Dacentrurus

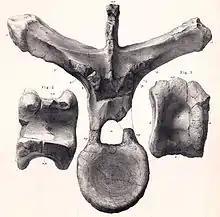
Galton regarded the low angle of the transverse processes as indicating a basal position in the evolutionary tree

The two spines that are the holotype of "Omosaurus hastiger" have very massive bases. According to Galton, they are from a more anterior position than the spike preserved with BMNH 46013 and form a left-right pair. He considered the morphology variation to be comparable to that of "Kentrosaurus". The spine on the right is more complete with a transverse base width of 205 millimetres and an estimated base length of twenty-two centimeters. Owen reconstructed the original length at seventy centimetres. Its ventral surface has a complex morphology. From the front to the rear it shows a convex curvature. The surface is divided into two zones by a longitudinal ridge. The outer zone covers two thirds of the surface, the inner zone a third. Both zones are strongly concave transversely. The better preserved left spine shows that the inner edge has many small notches. There is a lange central cavity connected to small holes in the ventral surface by channels.